Vomero

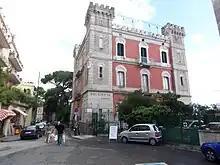
Villa La Santarella by Eduardo Scarpetta

Vomero residential development began in earnest in 1885, with the district's official founding (under the law "for the Restoration of Naples") and development of its rectilineal street pattern, punctuated by roundabouts — using a common European urban approach, informed by Baron Haussmann's Paris and the Roman districts of Esquilino and Testaccio. The neighborhood was conceived as an upper-middle class residential neighborhood with large villas and residential buildings, often in late Liberty style, starting near the Villa Floridiana and the area around Castel Sant'Elmo and the San Martino Certosa. The neighborhood would change distinctly in the mid-20th century.